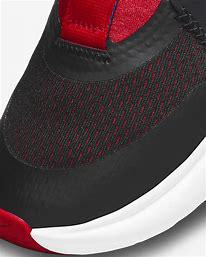
Brand: Nike
Model: Flex Plus